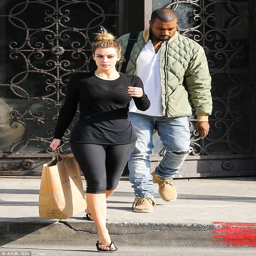
sports equipment business : the man she 's going to marry just left sports equipment business to sign a lucrative new deal , but celebrity still seems to prefer sports equipment business and brandished the company logo on her leggings